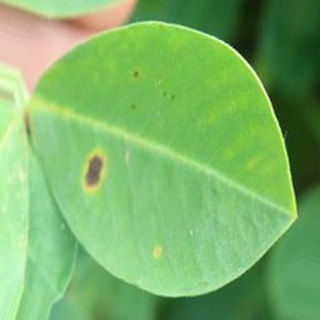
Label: groundnut_early_leaf_spot